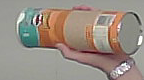
Product: pringles_paprika